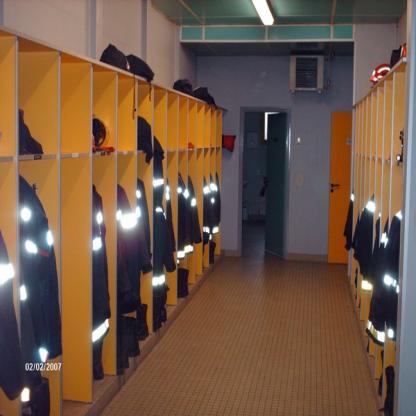
Scene: Indoor